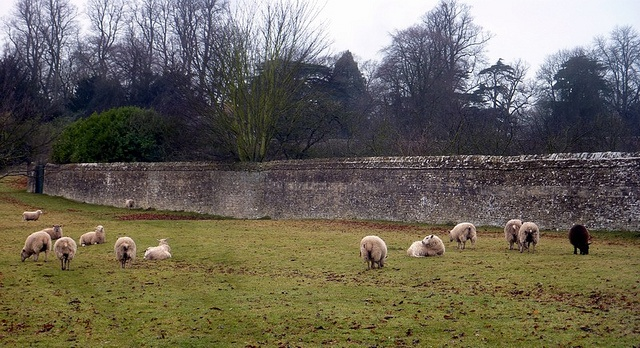
A large herd of sheep in a field near a wall.
a herd of sheep graze next to a lake
many white sheep and one black sheep on some grass
A group of sheep graze along a fence.
A lot of sheep eating grass in a ranch.